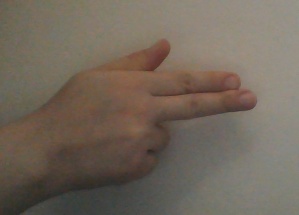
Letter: ghain